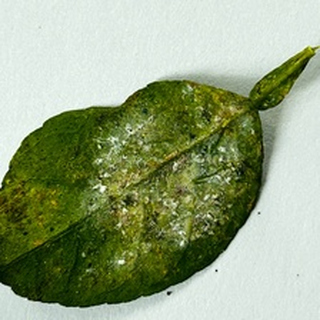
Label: lemon_bacterial_blight